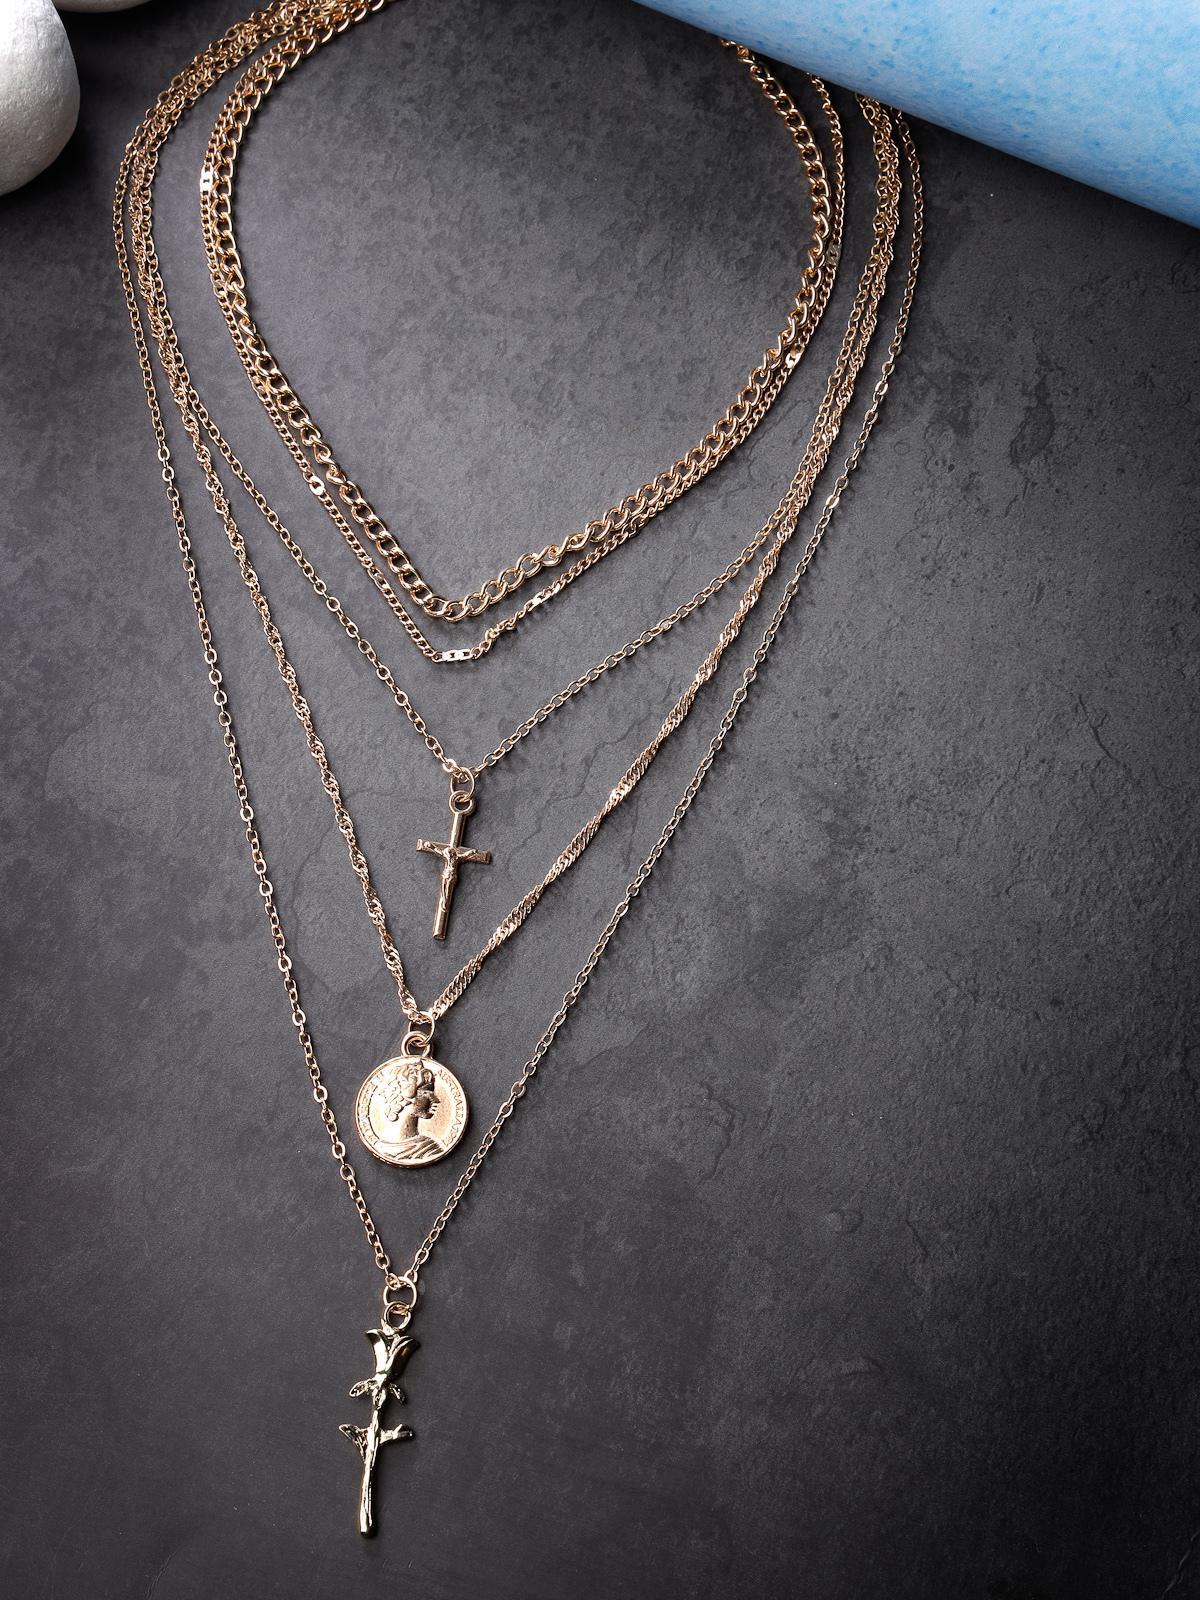
Scintillare by Sukkhi Universal Stylish Multilayered Gold Plated Pendant Necklace for Women & Girls |Birthday Gift for Girls And Women Anniversary Gift for Wife| Gifts Collection|N106735
Type: Necklaces & Pendants
Brand: Scintillare by Sukkhi
Price: Rs. 272
 Achieve timeless elegance with Scintillare by Sukkhi's Universal Stylish Multilayered Gold Plated Pendant Necklace. Perfect for women and girls, it's an ideal birthday or anniversary gift. The stylish design features multiple layers of gold-plated brilliance, adding a touch of sophistication to any ensemble. Elevate your style with this stunning necklace, a versatile and chic addition to your collection. Scintillare by Sukkhi offers a universally stylish choice from their Gifts Collection, ensuring every occasion is celebrated with grace and enduring style.Disclaimer:There may be slight variation in shade and colour due to photographic effects and monitor settings
Included: 1 Necklace